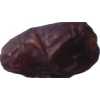
Label: dates